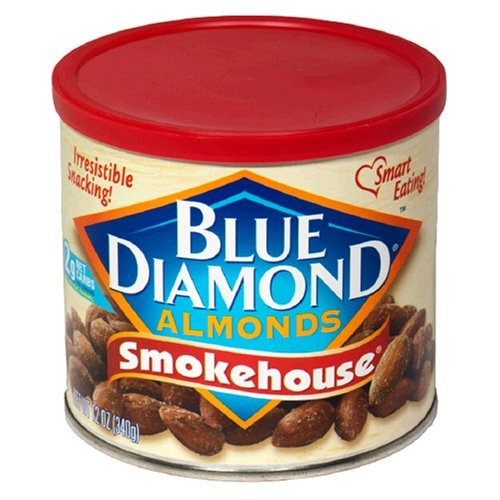
Item Name: Blue Diamond Almonds, Smokehouse, 12-Ounce Can (Pack of 6)
Bullet Point 1: Pack of 6, 12 ounce cans (total of 72 ounces)
Bullet Point 2: Great for snacks on the run
Bullet Point 3: Product of USA
Value: 72.0
Unit: Ounce

Price: 2.34